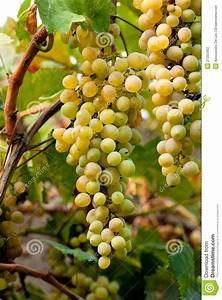
Label: grape